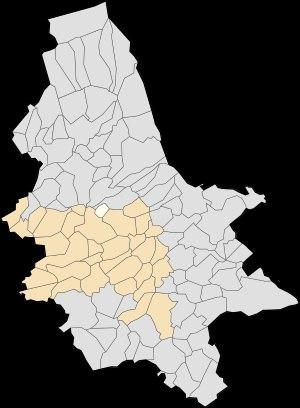
Boisdinghem est une commune française située dans le département du Pas-de-Calais en région Hauts-de-France.